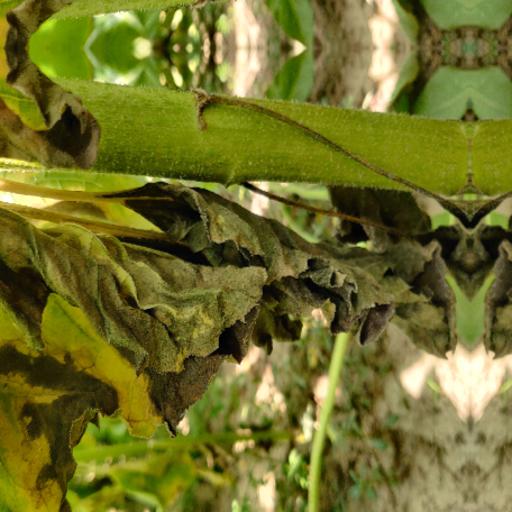
Label: Leaf_scars